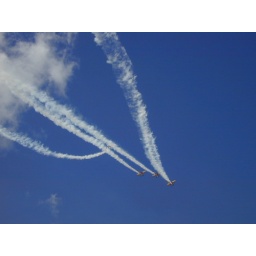
I liked the perspective on this shot. The fourth plane was flying a corkscrew around the formation during this maneuver.